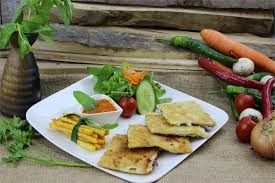
Yemek: gozleme